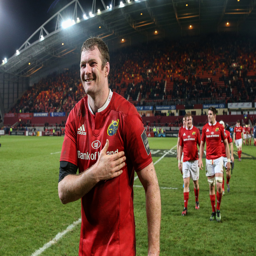
athlete is set to line out in the red jersey for the final time tomorrow .